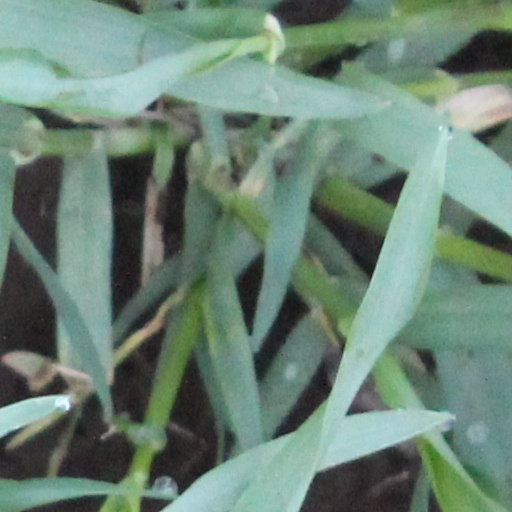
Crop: wheat